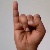
The image shows a hand gesture representing the letter 'I' in Indian Sign Language.